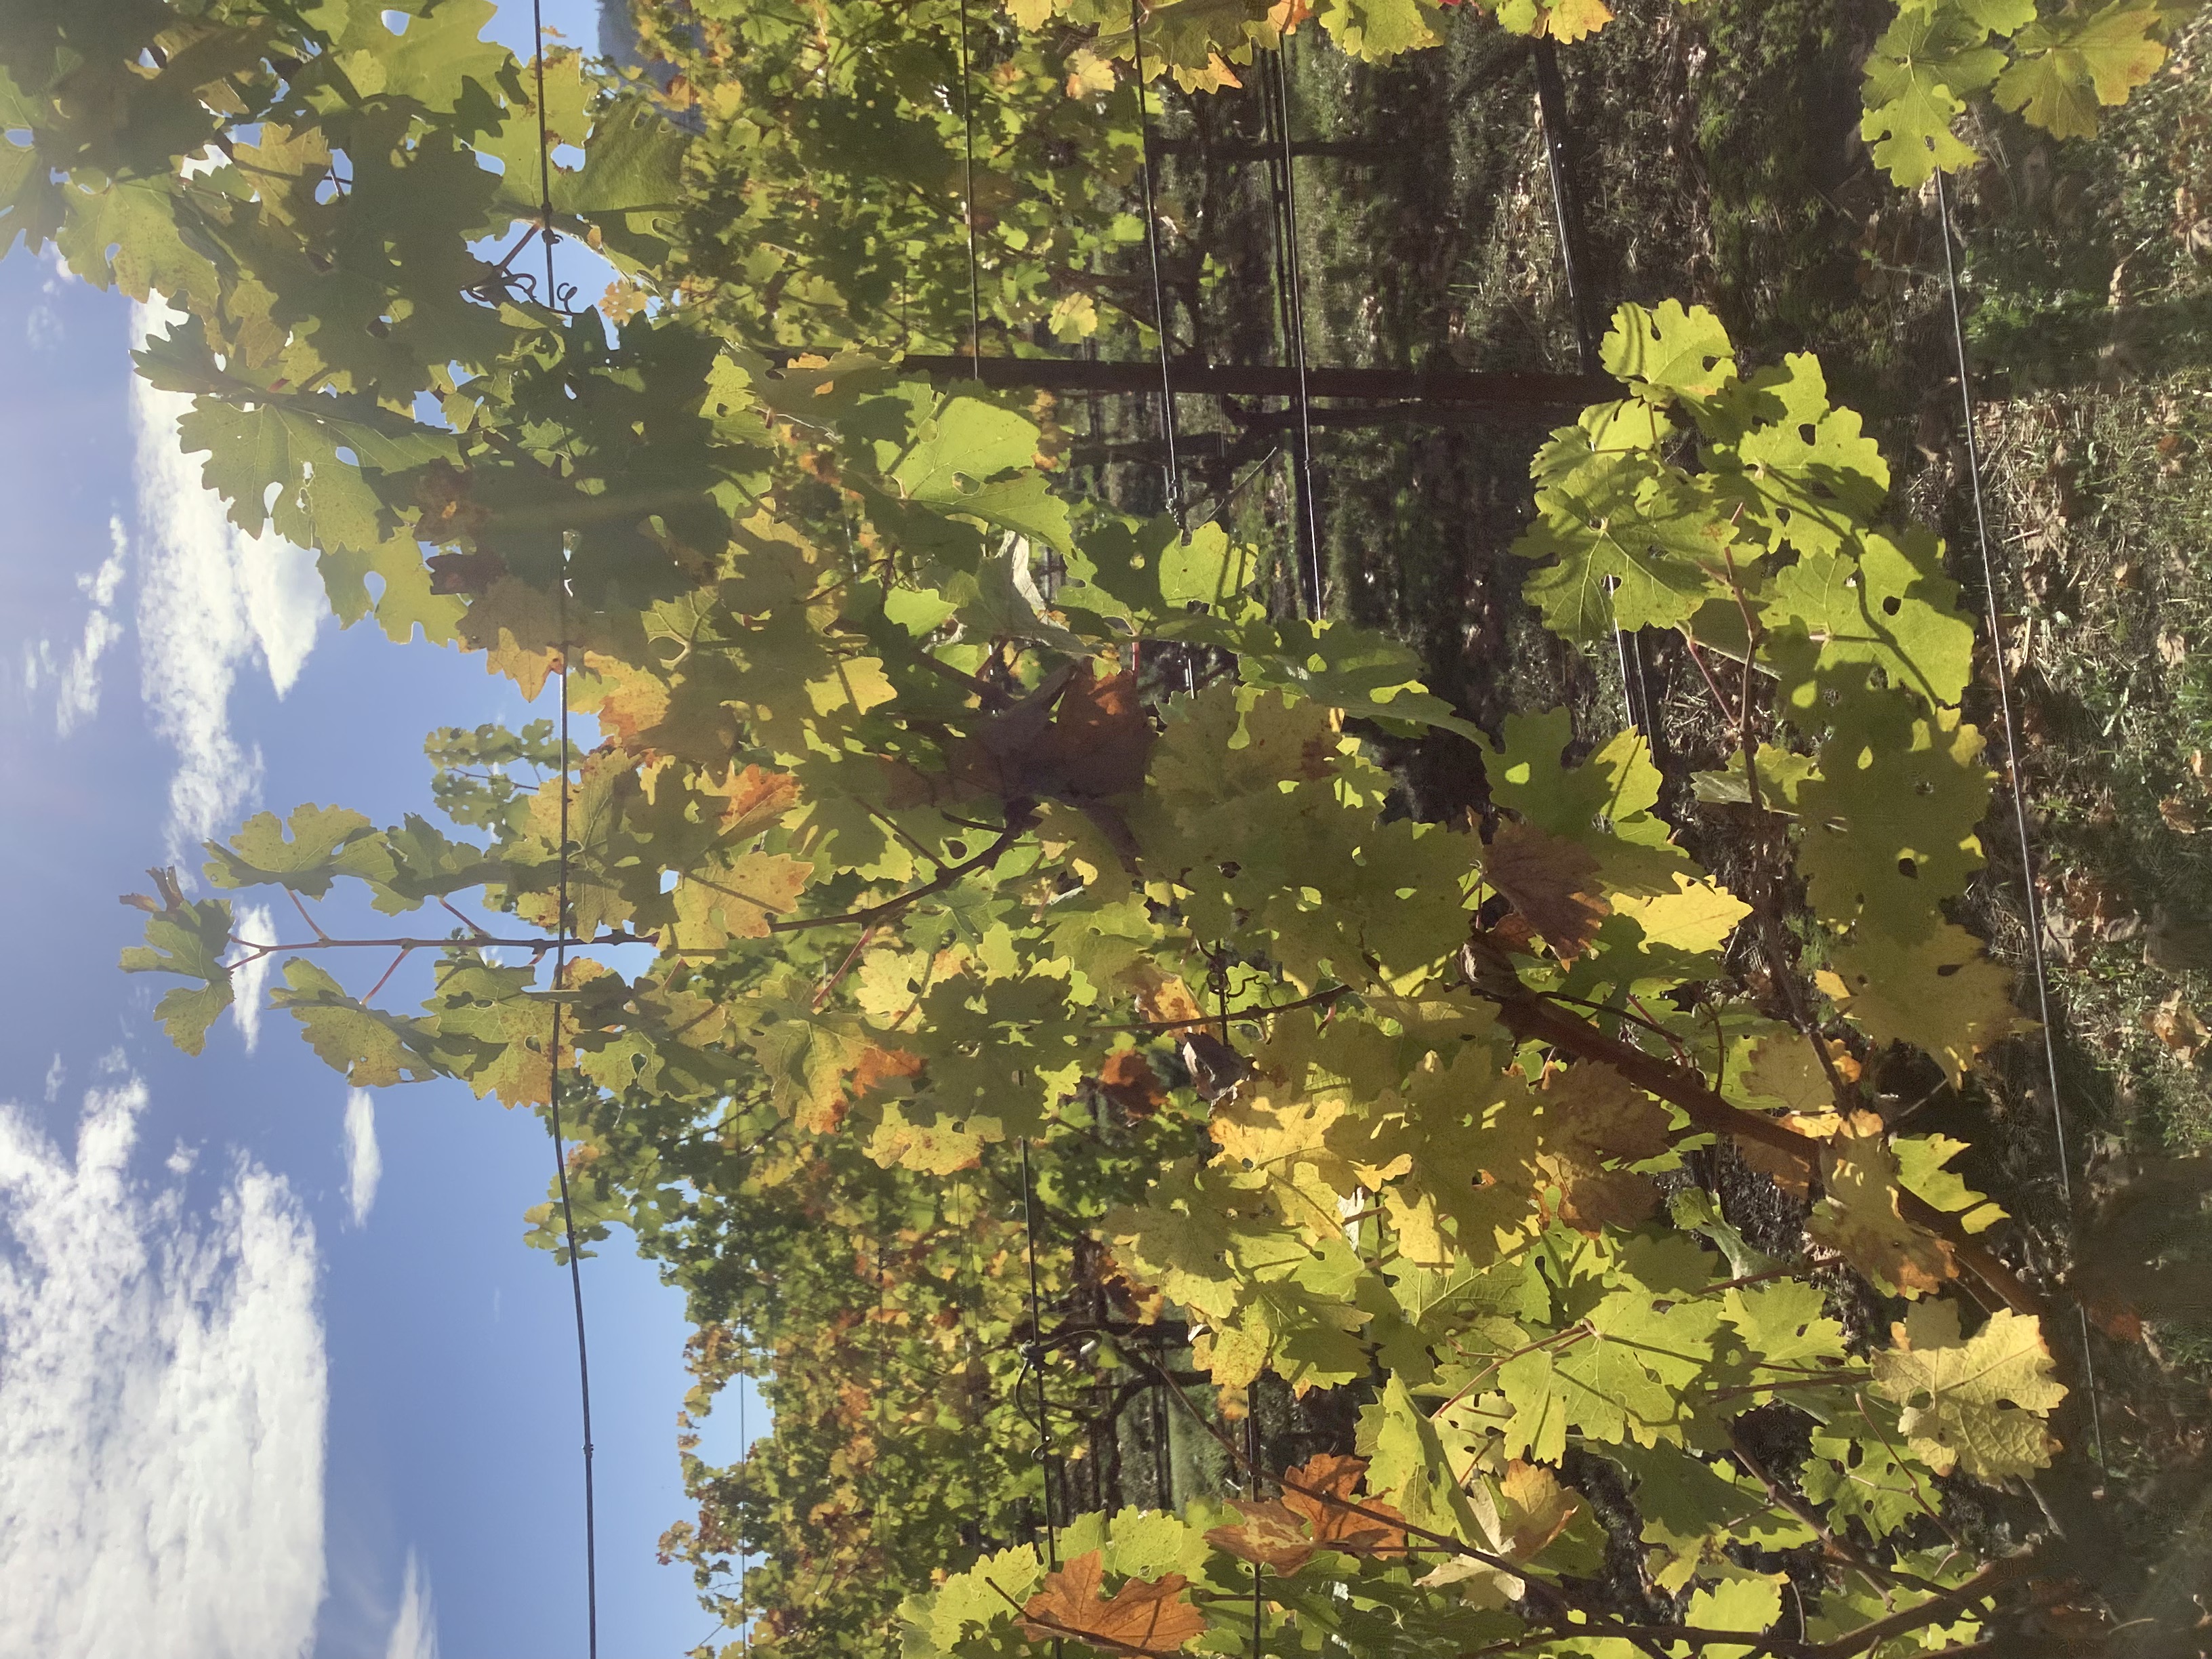
Label: No Virus